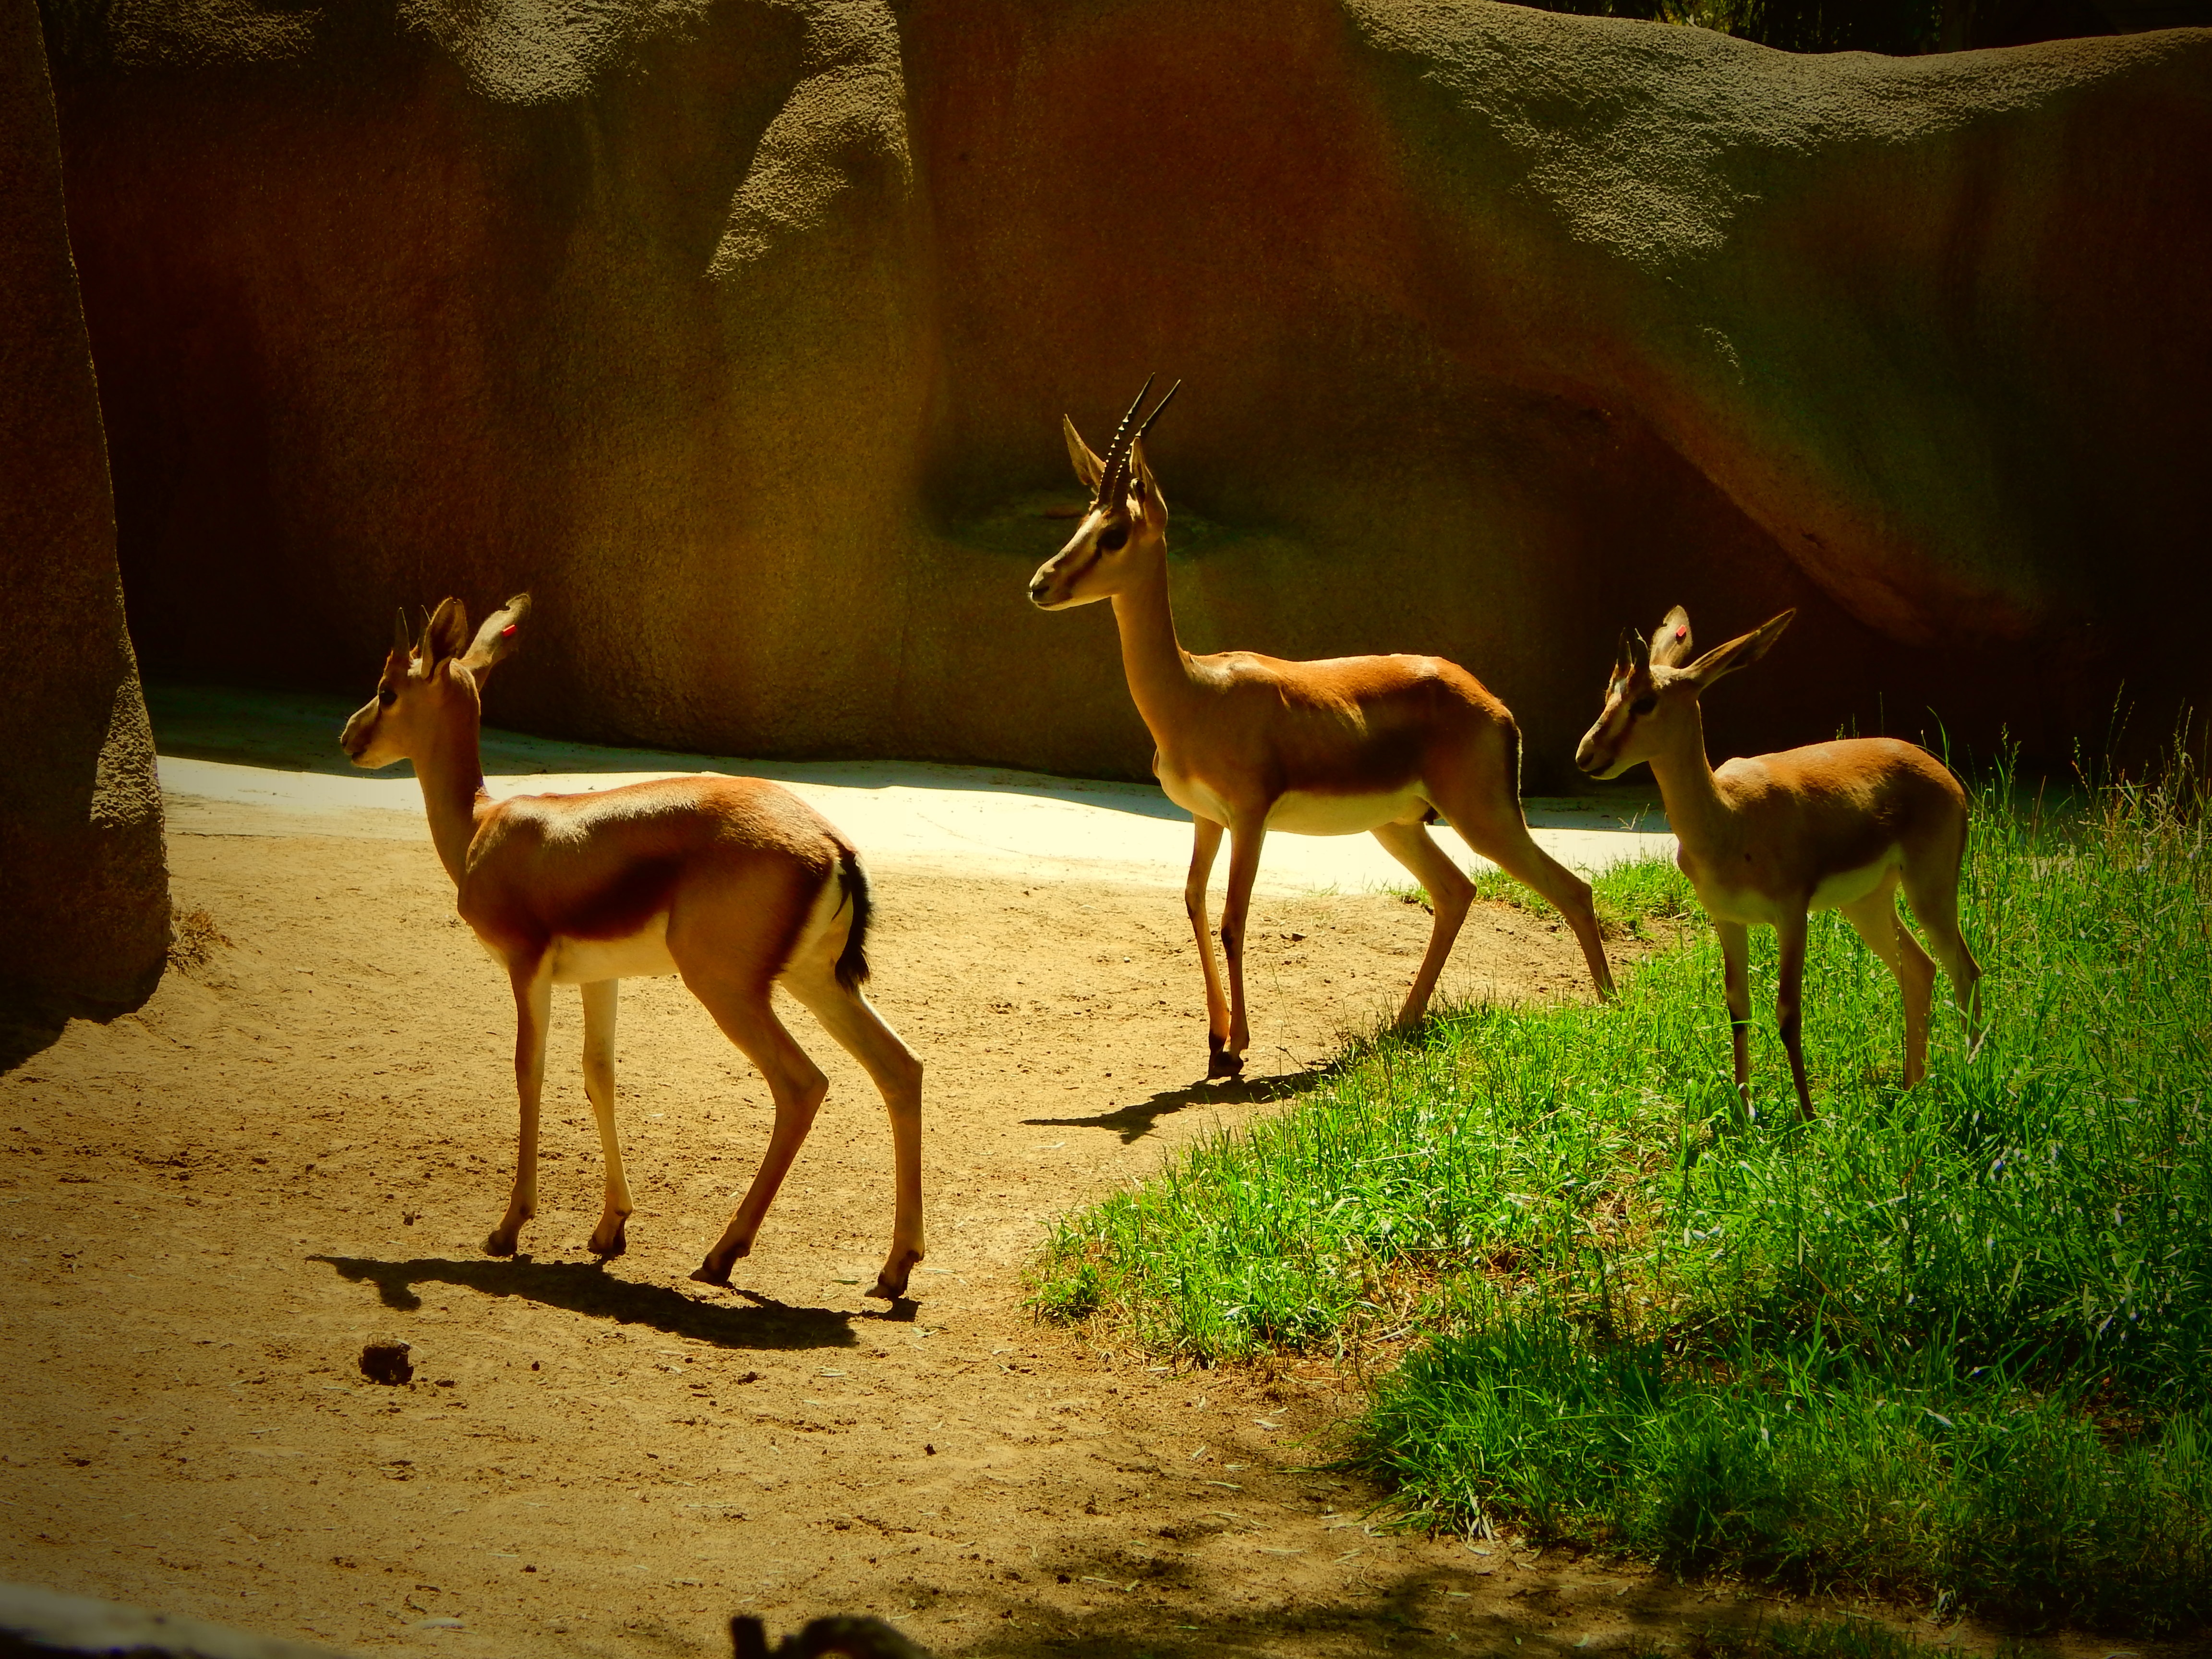
nature, animal, wildlife, deer, zoo, mammal, fauna, savanna, antelope, gazelle, impala, san diego, springbok